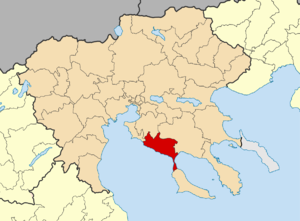
La Grèce est organisée depuis le 1ᵉʳ janvier 2011 en 13 régions et 325 dèmes.
Nea Propontida est un dème situé dans la périphérie de Macédoine-Centrale en Grèce. Le dème actuel est issu de la fusion en 2011 entre les dèmes de Kallikratia, de Moudania et de Triglia, devenus des districts municipaux.